Tobacco and art

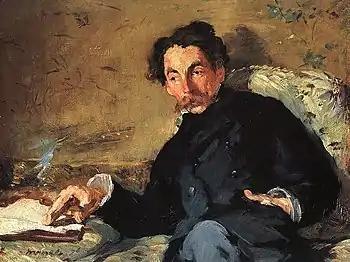
Édouard Manet's "Portrait of Stéphane Mallarmé"

The impressionists painted scenes of everyday life that included cigars, cigarettes, or pipes, but they did not put symbolic importance in them. The post-impressionists returned symbolic meaning to smoking instruments. One notable painting was done by Vincent van Gogh called "Skull with a Burning Cigarette". Although this painting seems to be an anti-smoking warning, it was actually representative of the black humor and practical jokes popular during that time. Edvard Munch launched this trend with his painting "Self-Portrait with Cigarette". It shows the artist with a cigarette against a dark background and an eerie look across his face. Munch used smoke to symbolize psychological problems.